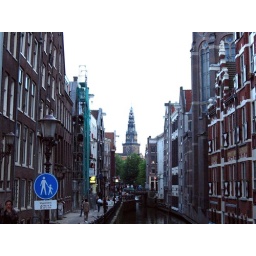
Amsterdam, NetherlandsView from by the train station looking towards the church that sits in the middle of the red light district.